Calais Campbell

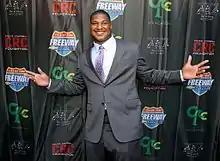
Campbell in 2013

On January 8, 2013, the Cardinals fired general manager Rod Graves and head coach Ken Whisenhunt after the team finished last in their division with a 5–11 record in 2012. On January 18, 2013, it was reported that defensive coordinator Ray Horton demanded his release after Bruce Arians was hired as the new head coach instead of Horton. Head coach Bruce Arians officially named Campbell and Darnell Dockett the starting defensive ends to begin the 2013 season.